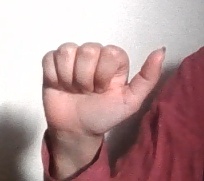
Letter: dhad